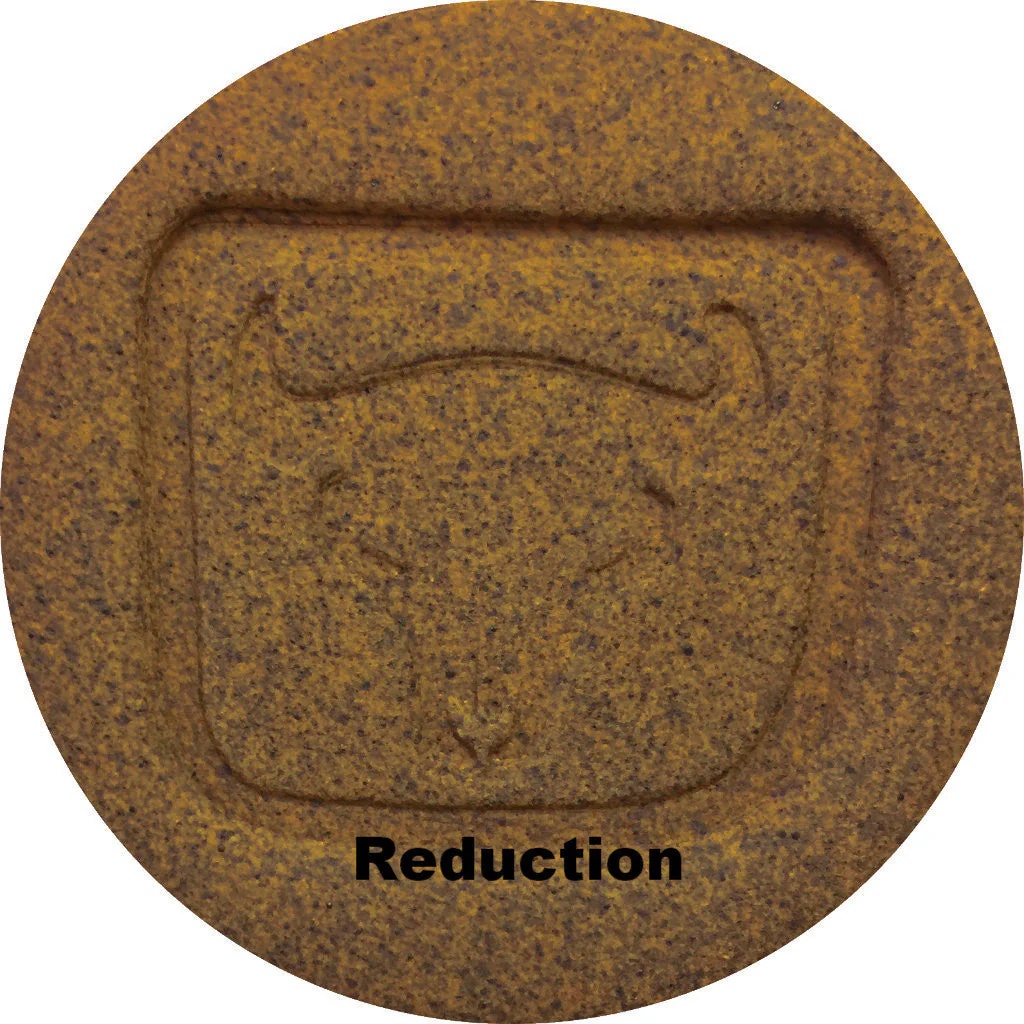
PLAINSMAN H440 20KG
Different Plainsman Clays ordered will be combined at checkout for a volume discount if applicable: A plastic throwing clay with slight tooth. Fires speckled deep red brown in reduction.
Brand: PHS-ca
Category: Arts & Entertainment > Hobbies & Creative Arts > Arts & Crafts > Art & Crafting Materials > Pottery & Sculpting Materials > Clay & Modeling Dough > Clay > Sculpting Clay